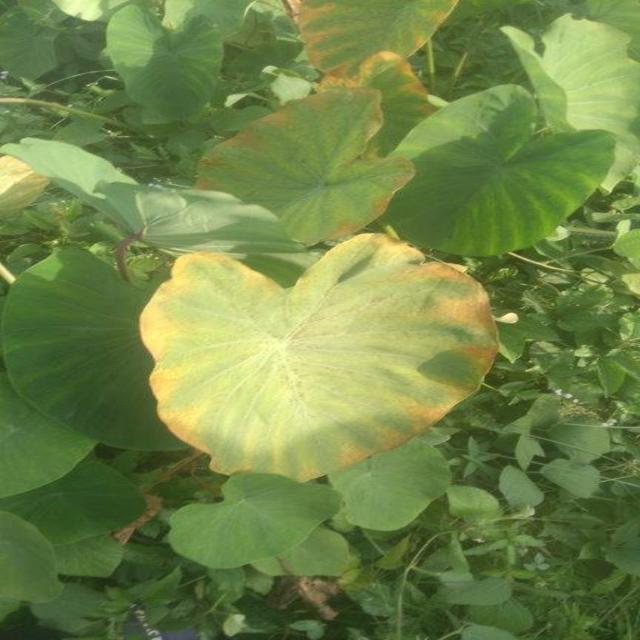
Label: Late_Blight